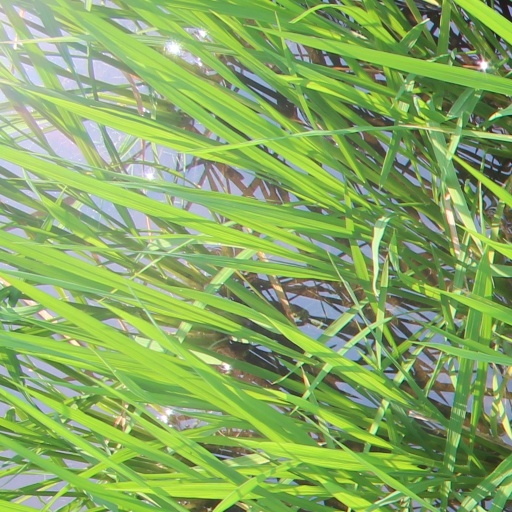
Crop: rice